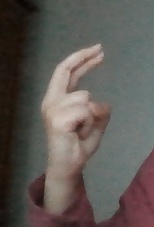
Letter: zay